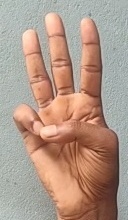
ASL sign: 6